Rene Portland

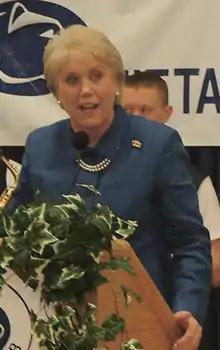
Portland speaking at a pep rally in 2007

Maureen Theresa Muth "Rene" Portland (March 31, 1953 – July 22, 2018) was an American head coach in women's college basketball, known for her 27-year tenure with the Penn State Nittany Lions basketball team. Her career included 21 NCAA tournament appearances including a Final Four appearance in 2000, one AIAW national tournament appearance (1977, St. Joseph's), five Big Ten Conference championships and eight conference tournament titles (the first six in the Atlantic 10).